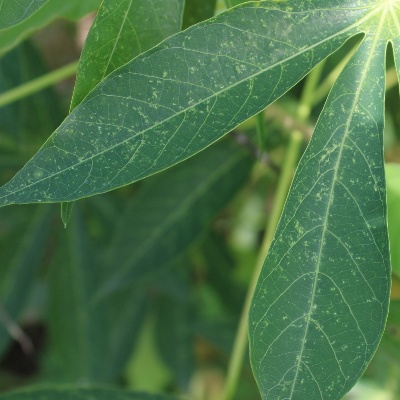
Crop: Cassava
Condition: green mite